Oberappellationsgericht der vier Freien Städte

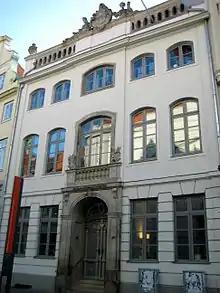
The Willy Brandt House, Lübeck, which formerly housed the court

The ', since 1867 the ', seated in Lübeck was an appeals court of the German Confederation and the North German Confederation with territorial jurisdiction for Bremen, Frankfurt, Hamburg and Lübeck. Frankfurt was removed from the court's jurisdiction in 1867 after its annexation by Prussia. In 1870 the court lost its subject-matter jurisdiction for commercial law to the and was altogether abolished in 1879.